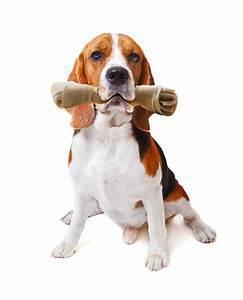
dog